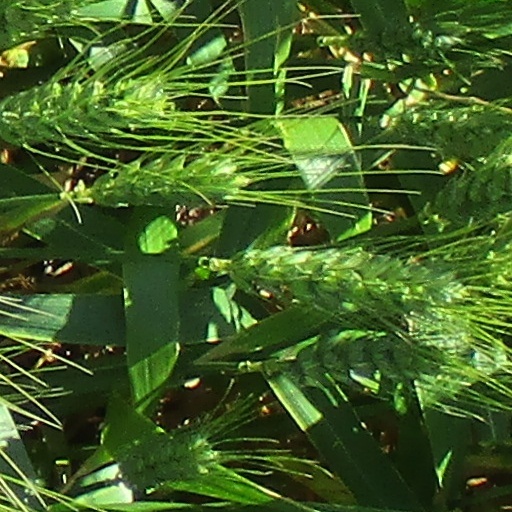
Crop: wheat